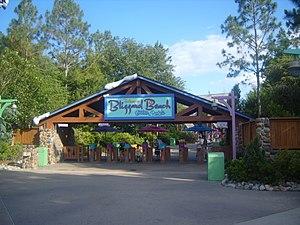
Blizzard Beach est un parc aquatique de 26,7 hectares situé au sein du Walt Disney World Resort et qui a ouvert ses portes le 1ᵉʳ avril 1995. L'autre parc aquatique du resort est Disney's Typhoon Lagoon.